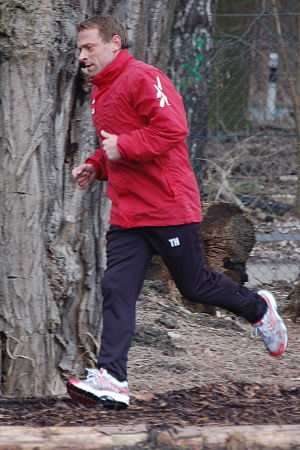
Thomas Häßler
Thomas Häßler
Thomas Hässler er en tidligere tysk fodboldspiller, der i perioden 1988-2000 spillede 101 landskampe og scorede 11 mål.